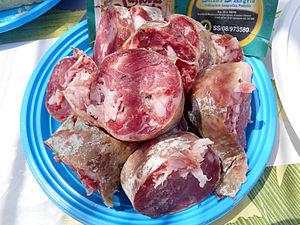
Saucisson Salame Sant'Angelo de Sicile (Indication géographique protégée)
La liste des indications géographiques protégées italiennes, en abrégé IGP énumère alphabétiquement les produits agricoles et denrées alimentaires - liés à une zone géographique italienne - reconnus de qualité par la réglementation européenne.